Secretary General of the Pacific Islands Forum Secretariat

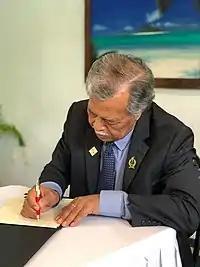
Former Secretary General Puna

The Secretary General of the Pacific Islands Forum Secretariat is the chief executive officer of the Pacific Islands Forum Secretariat (PIFS). The Secretariat is based in Suva, Fiji.